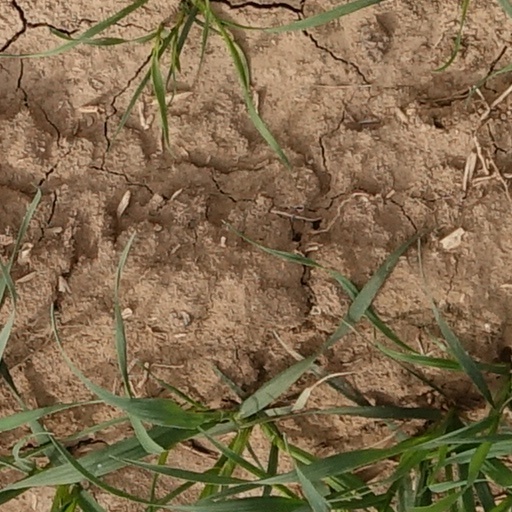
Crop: wheat